Nuevos Ministerios (Madrid Metro)

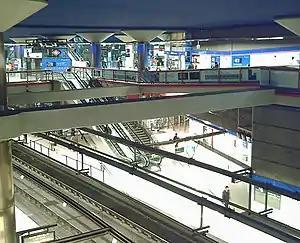

Nuevos Ministerios is a major multimodal rail station on the Madrid Metro and the Cercanías Madrid commuter rail network. It is located beneath the Nuevos Ministerios (New Ministries) government complex and the AZCA financial centre at the junction of the Paseo de la Castellana and Joaquín Costa and Raimundo Fernández Villaverde streets in Madrid, Spain. It services the districts of Tetuán, Chamberí, and Chamartín. The station serves Metro Line 6, Line 8, and Line 10, as well as Cercanías Lines C-1, C-2, C-3, C-4, C-7, C-8, and C-10. It is located in Metro fare zone A and Cercanías fare zone 0.